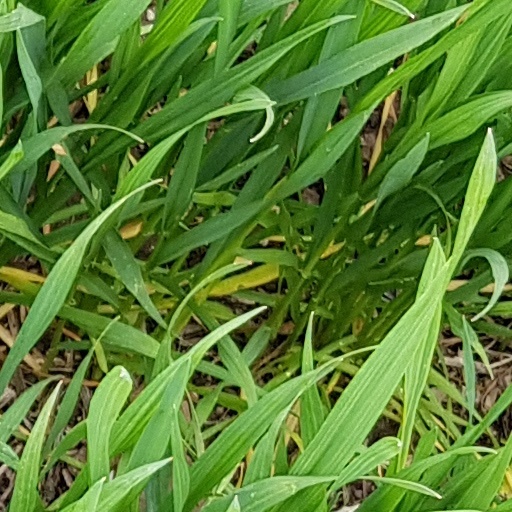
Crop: wheat